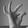
ASL letter: F